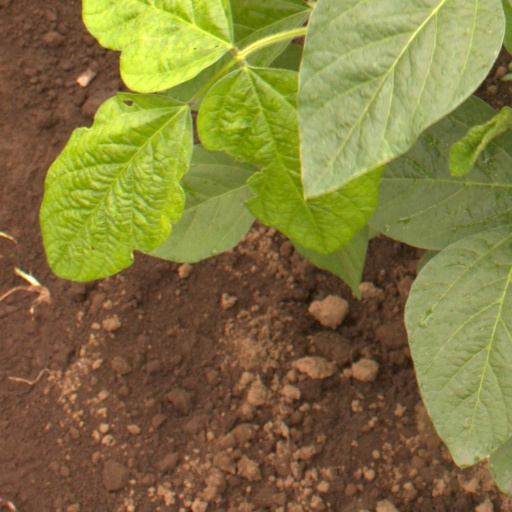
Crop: soybean